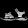
Label: Sandal